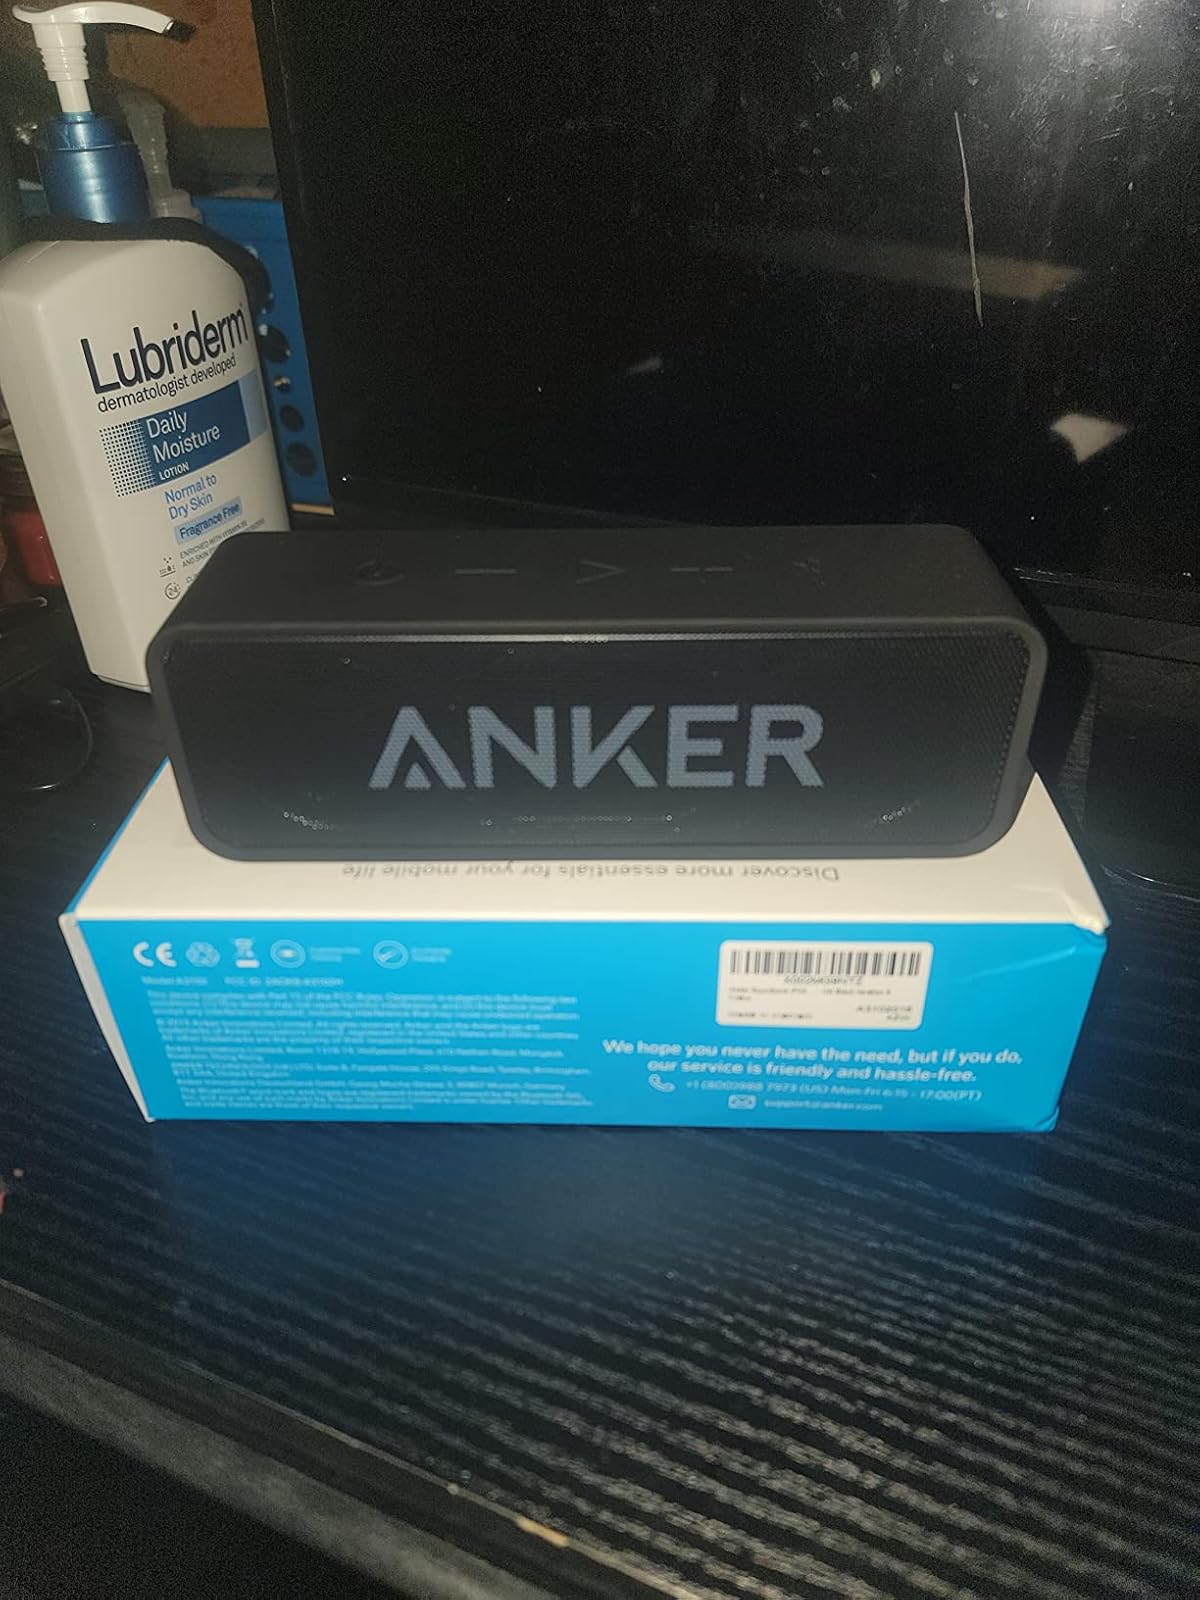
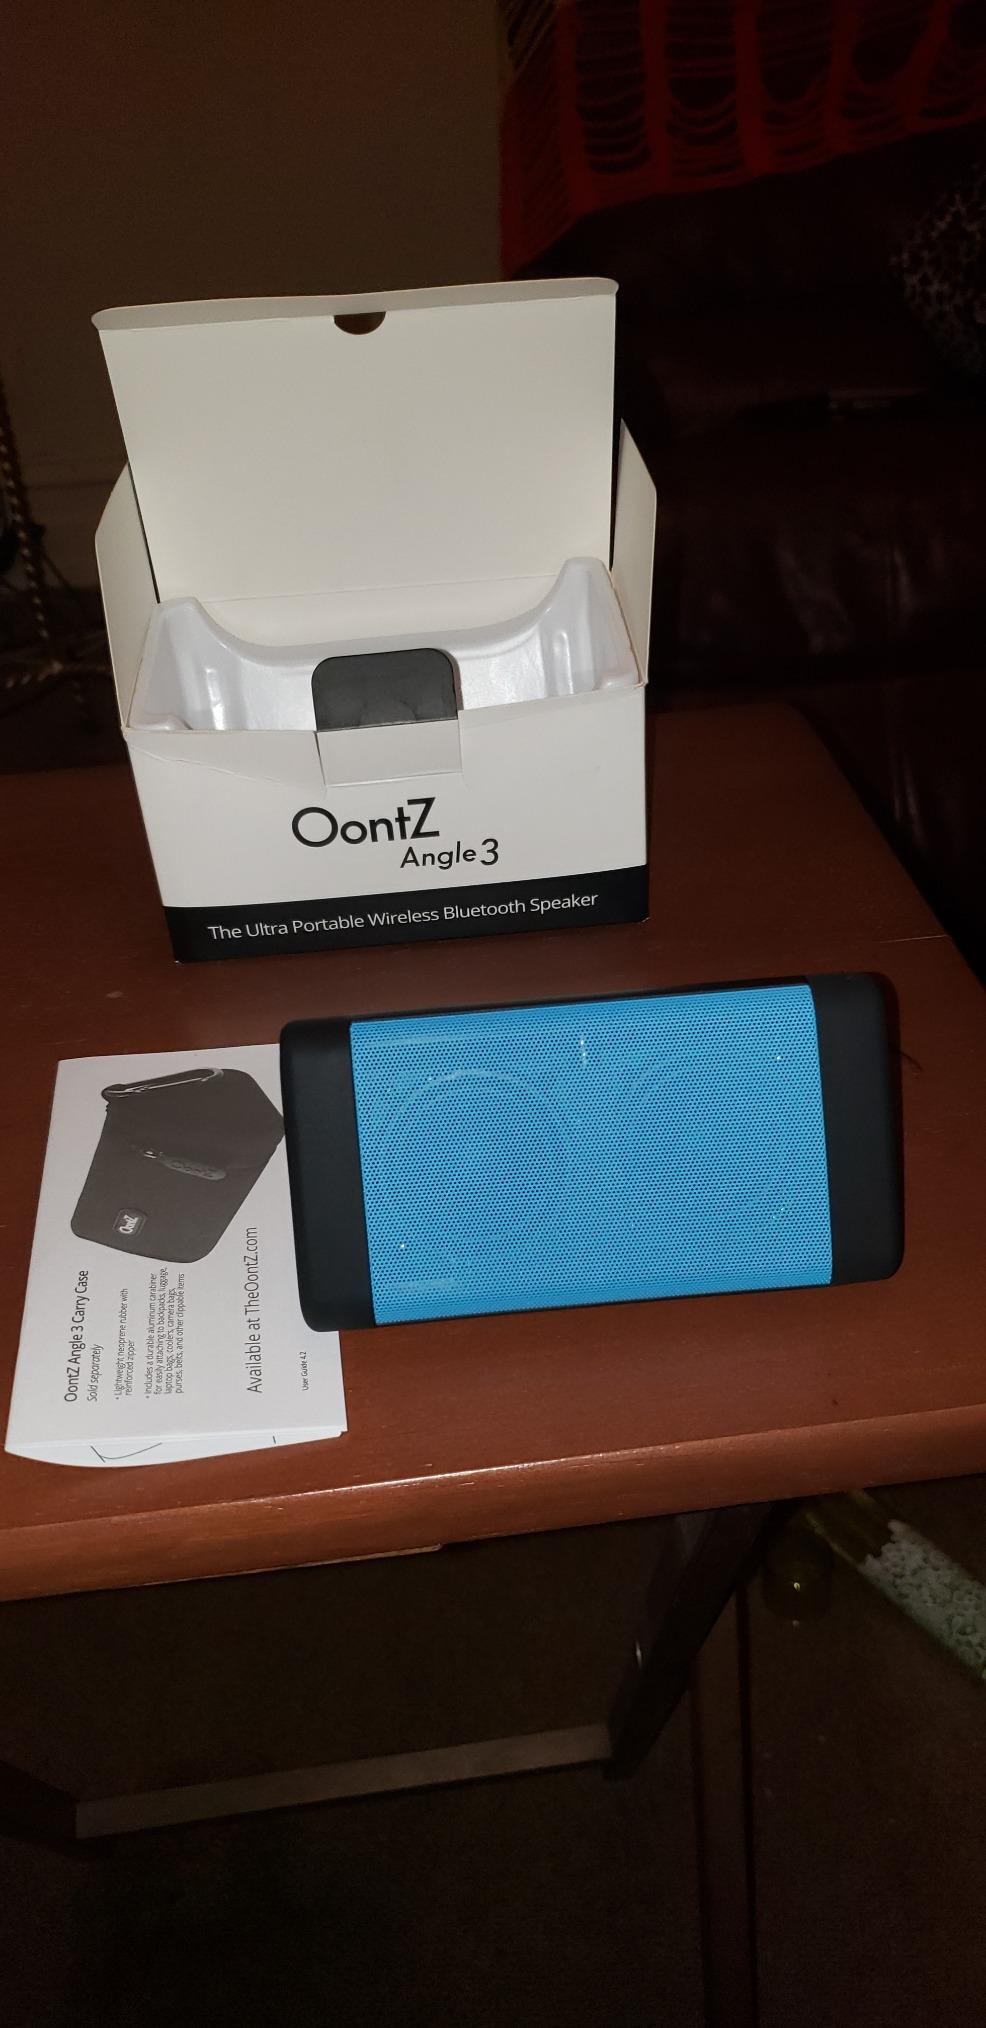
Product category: speaker
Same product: no